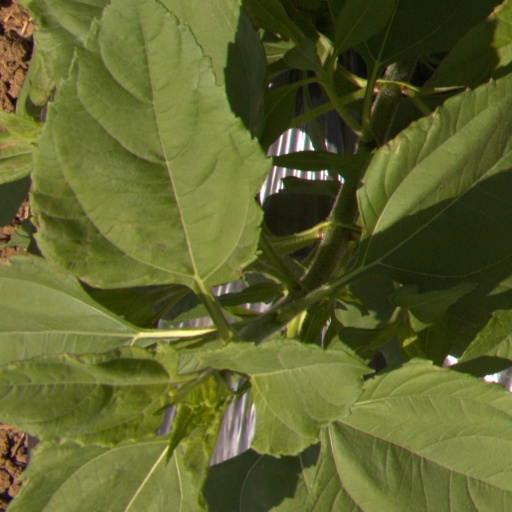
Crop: Jerusalem artichoke